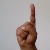
The image shows a hand gesture representing the letter 'D' in Indian Sign Language.